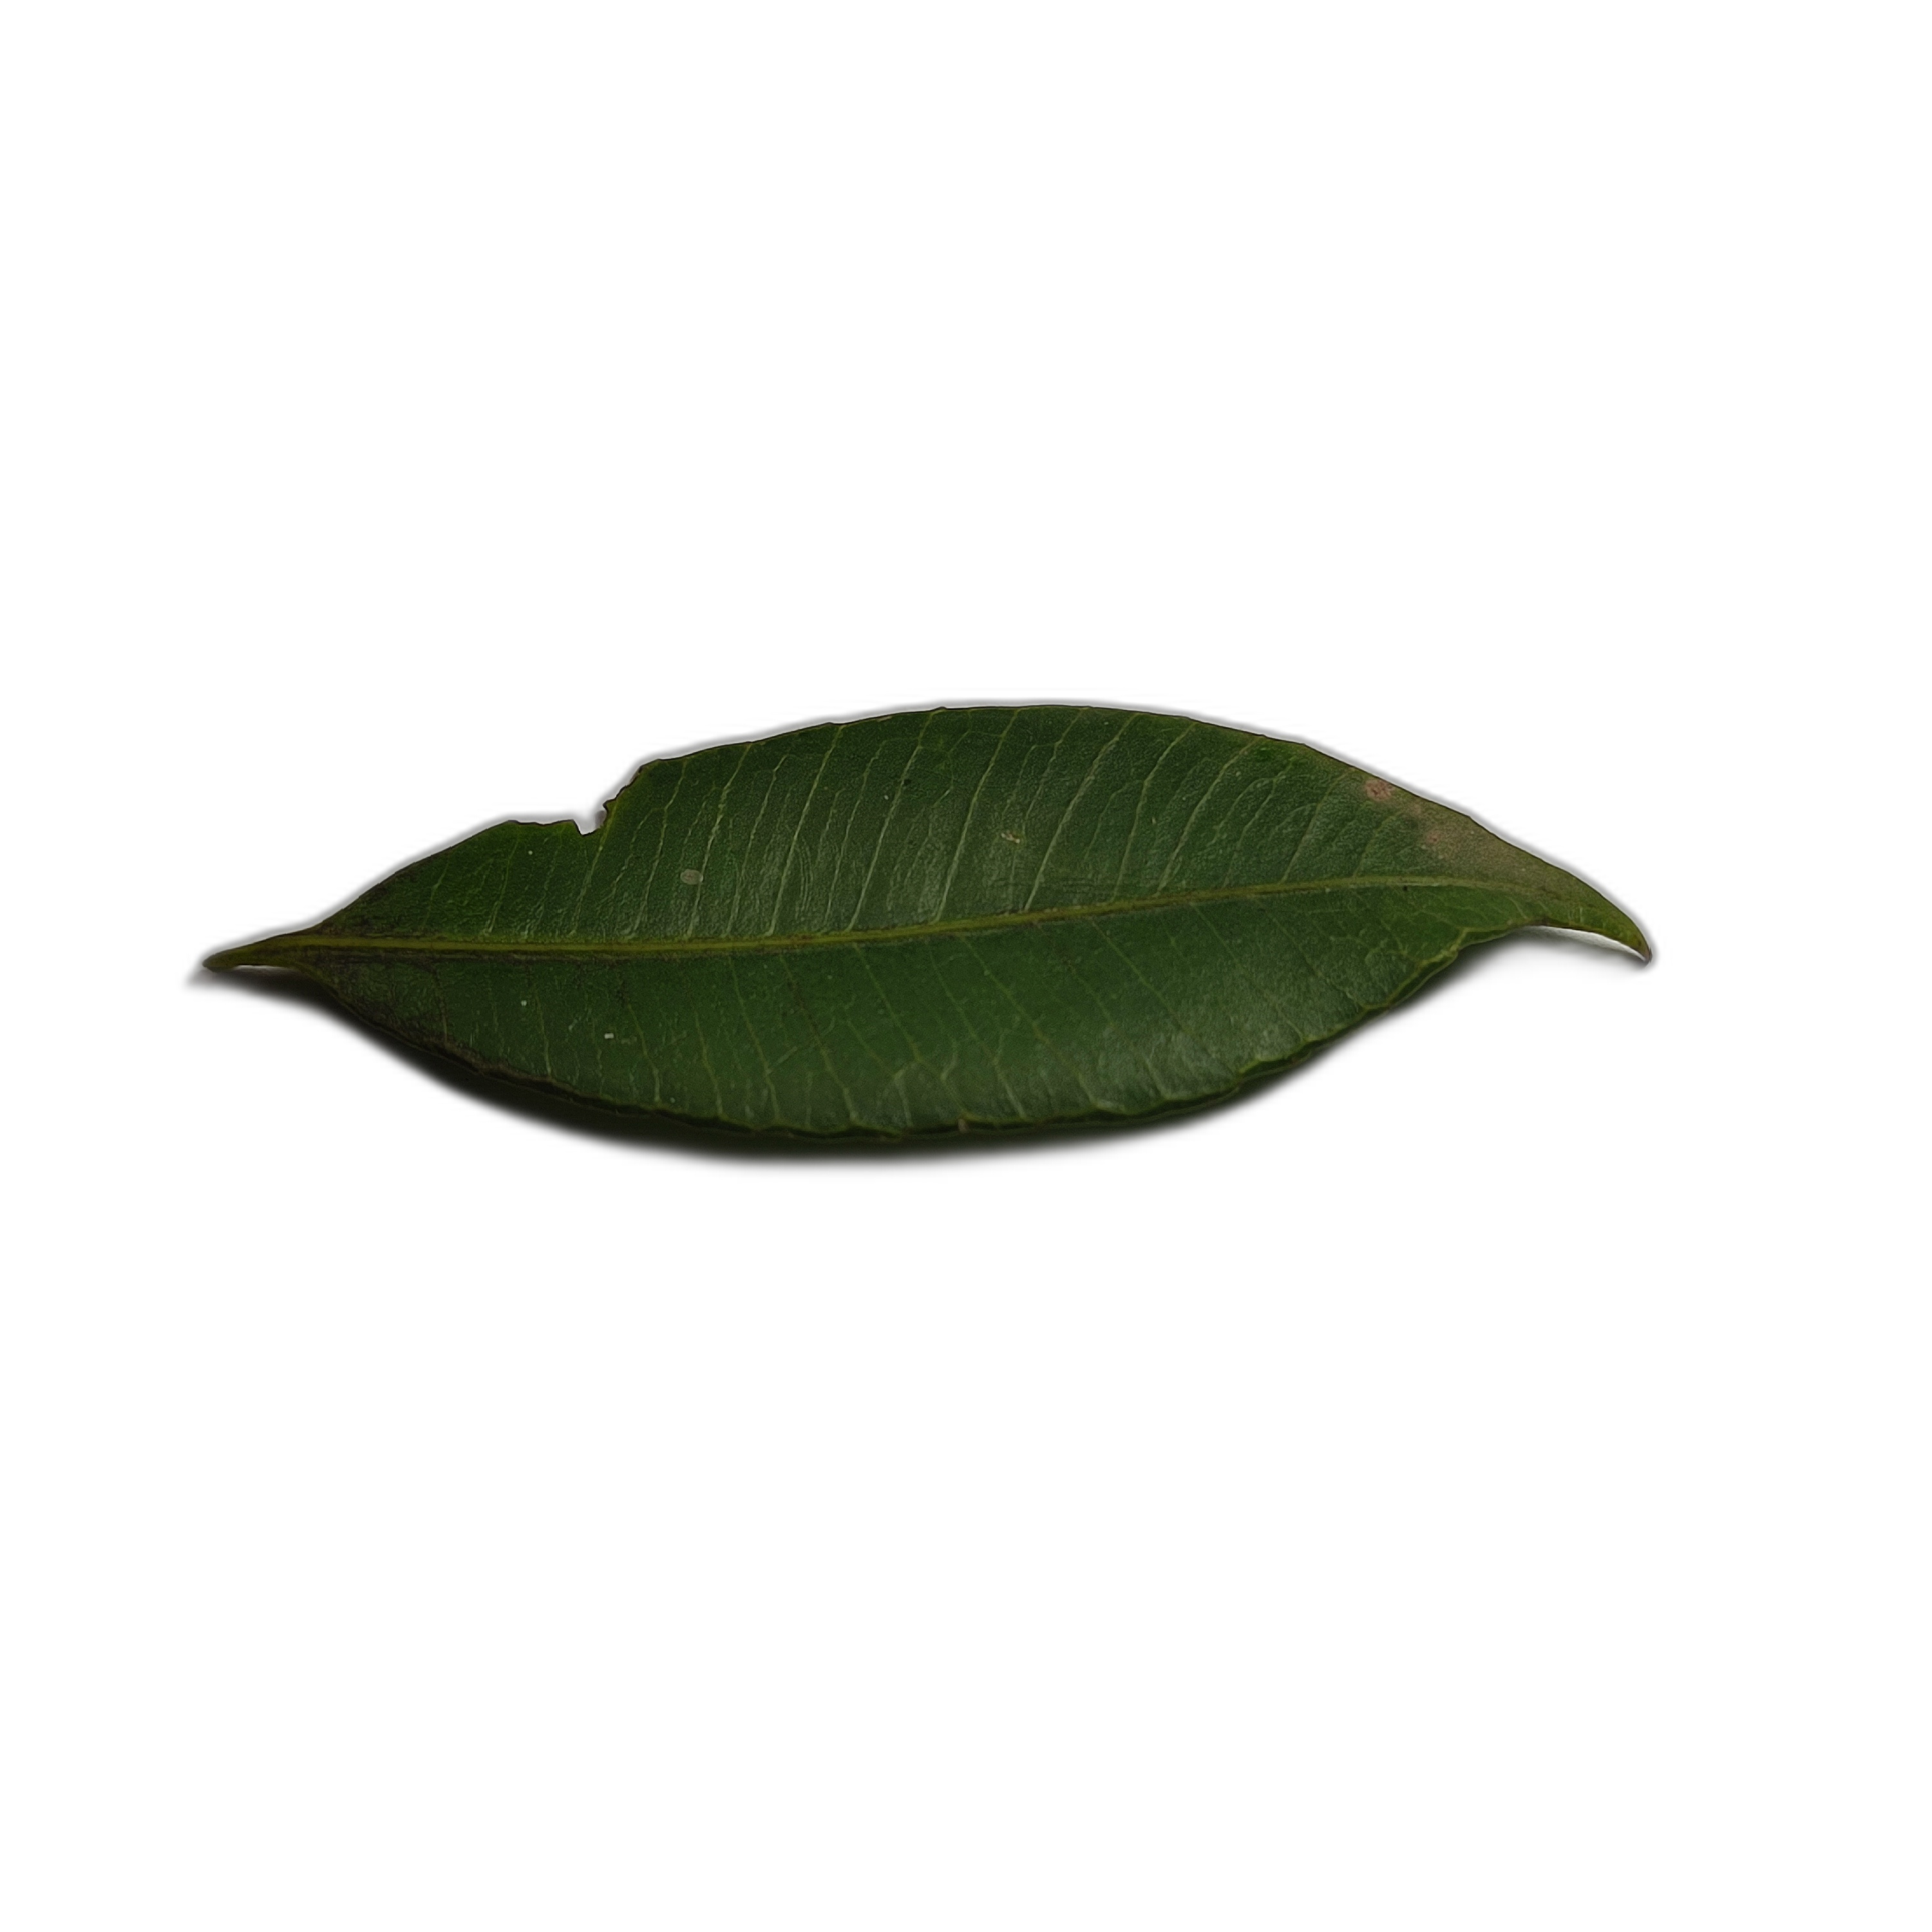
Label: healthy